Geology of Hong Kong

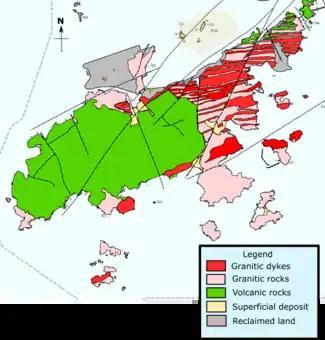
A simplified geological map showing the Lantau dyke swarm and faults bounding the dyke swarm.Modified from Civil Engineering Development Department.

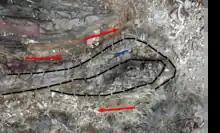
A drag fold formed by upper layer moving right, lower layer moving left. The middle layer is dragged and rolled over, forming a drag fold. Red arrows showed the direction of motion of the upper layer and the lower layer. (Photo took in Nai Chung)

The main faults in Hong Kong are oriented northeast–southwest, and northwest–southeast (see fig.1). They are generally of the same orientation as those in neighboring Guangdong Province. They are part of the Lianhuashan fault zone that contains faults of similar orientations extended along the southeast China coast to Shanghai.